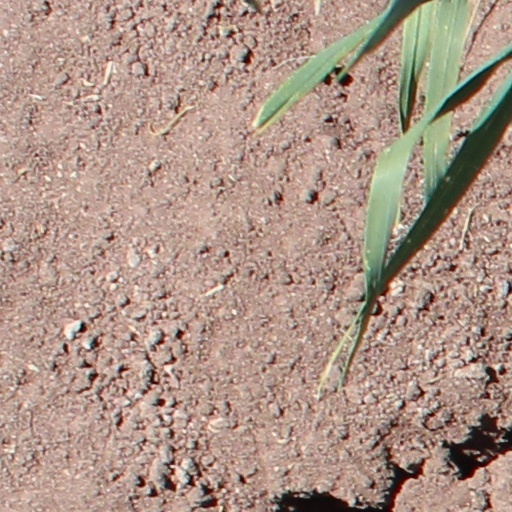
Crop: wheat